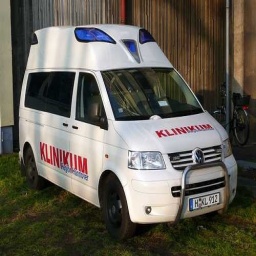
Label: ambulance